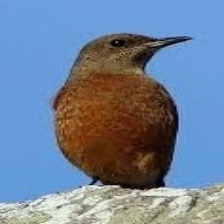
Species: CAPE ROCK THRUSH
Scientific name: MONTICOLA RUPESTRIS